Les Wood (politician)

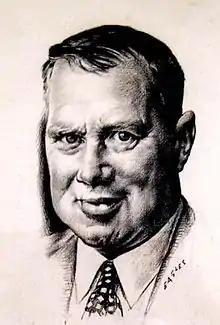

Leslie Arnold Wood (6 March 1907 – 29 March 1958) was a school teacher and member of the Queensland Legislative Assembly. He was the Leader of the Opposition in Queensland for seven months in 1957–1958.